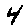
Label: 4